James S. Polhemus House

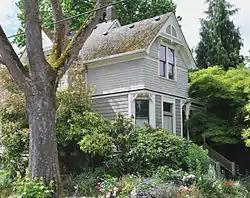
James S. Polhemus House in 2011

The James S. Polhemus House is a house located in southeast Portland, Oregon, listed on the National Register of Historic Places.